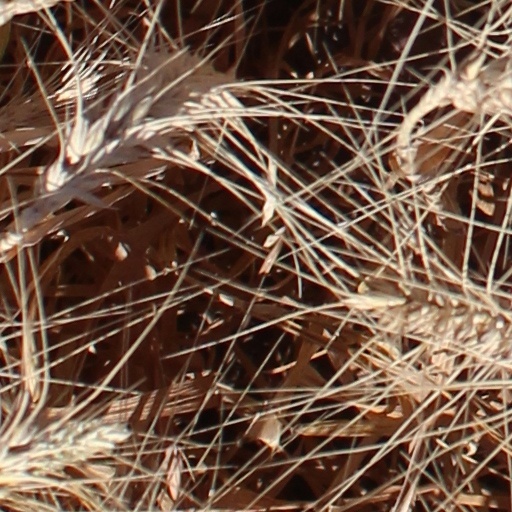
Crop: wheat